Conquistador

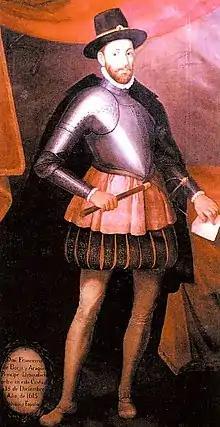
Francisco de Borja y Aragón

Africans were also conquistadors in the early conquest campaigns in the Caribbean and Mexico. In the 1500s there were enslaved black and free black sailors on Spanish ships crossing the Atlantic and developing new routes of conquest and trade in the Americas. After 1521, the wealth and credit generated by the acquisition of the Aztec Empire funded auxiliary forces of black conquistadors that could number as many as five hundred. Spaniards recognized the value of these fighters.